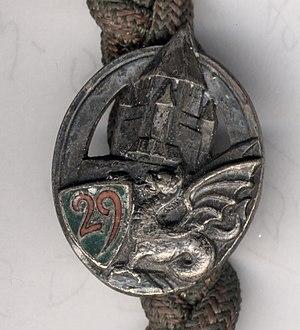
Insigne du 29°Régiment de Dragons
Le 29ᵉ régiment de dragons, est une unité de cavalerie de l'armée française, créé sous le Premier Empire à partir du 11e régiment de hussards, dont l'origine remonte aux corps de cavalerie de la légion germanique et de cavalerie Révolutionnaire deux corps de cavaliers volontaires nationaux constitués pendant la Révolution française.